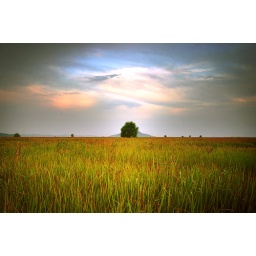
The trees in the field aloneThe shooting marked the date by which the error is under